Mátraderecske

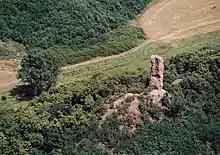
Kanázsvár

Mátraderecske is a village in Heves County, Hungary, under the Mátra mountain range, beside of the Balla creek. As of 2022 census, it has a population of 1750 (see Demographics). The village located beside of the (Nr. 84) Kisterenye–Kál-Kápolna railway line, 25.2 km from the main road 21 and 34.4 km from the M25 expressway. Although the settlement has its own railway stop, public transport on the railway line ceased on . The closest train station with public transport is in Bátonyterenye 25.3 km away.